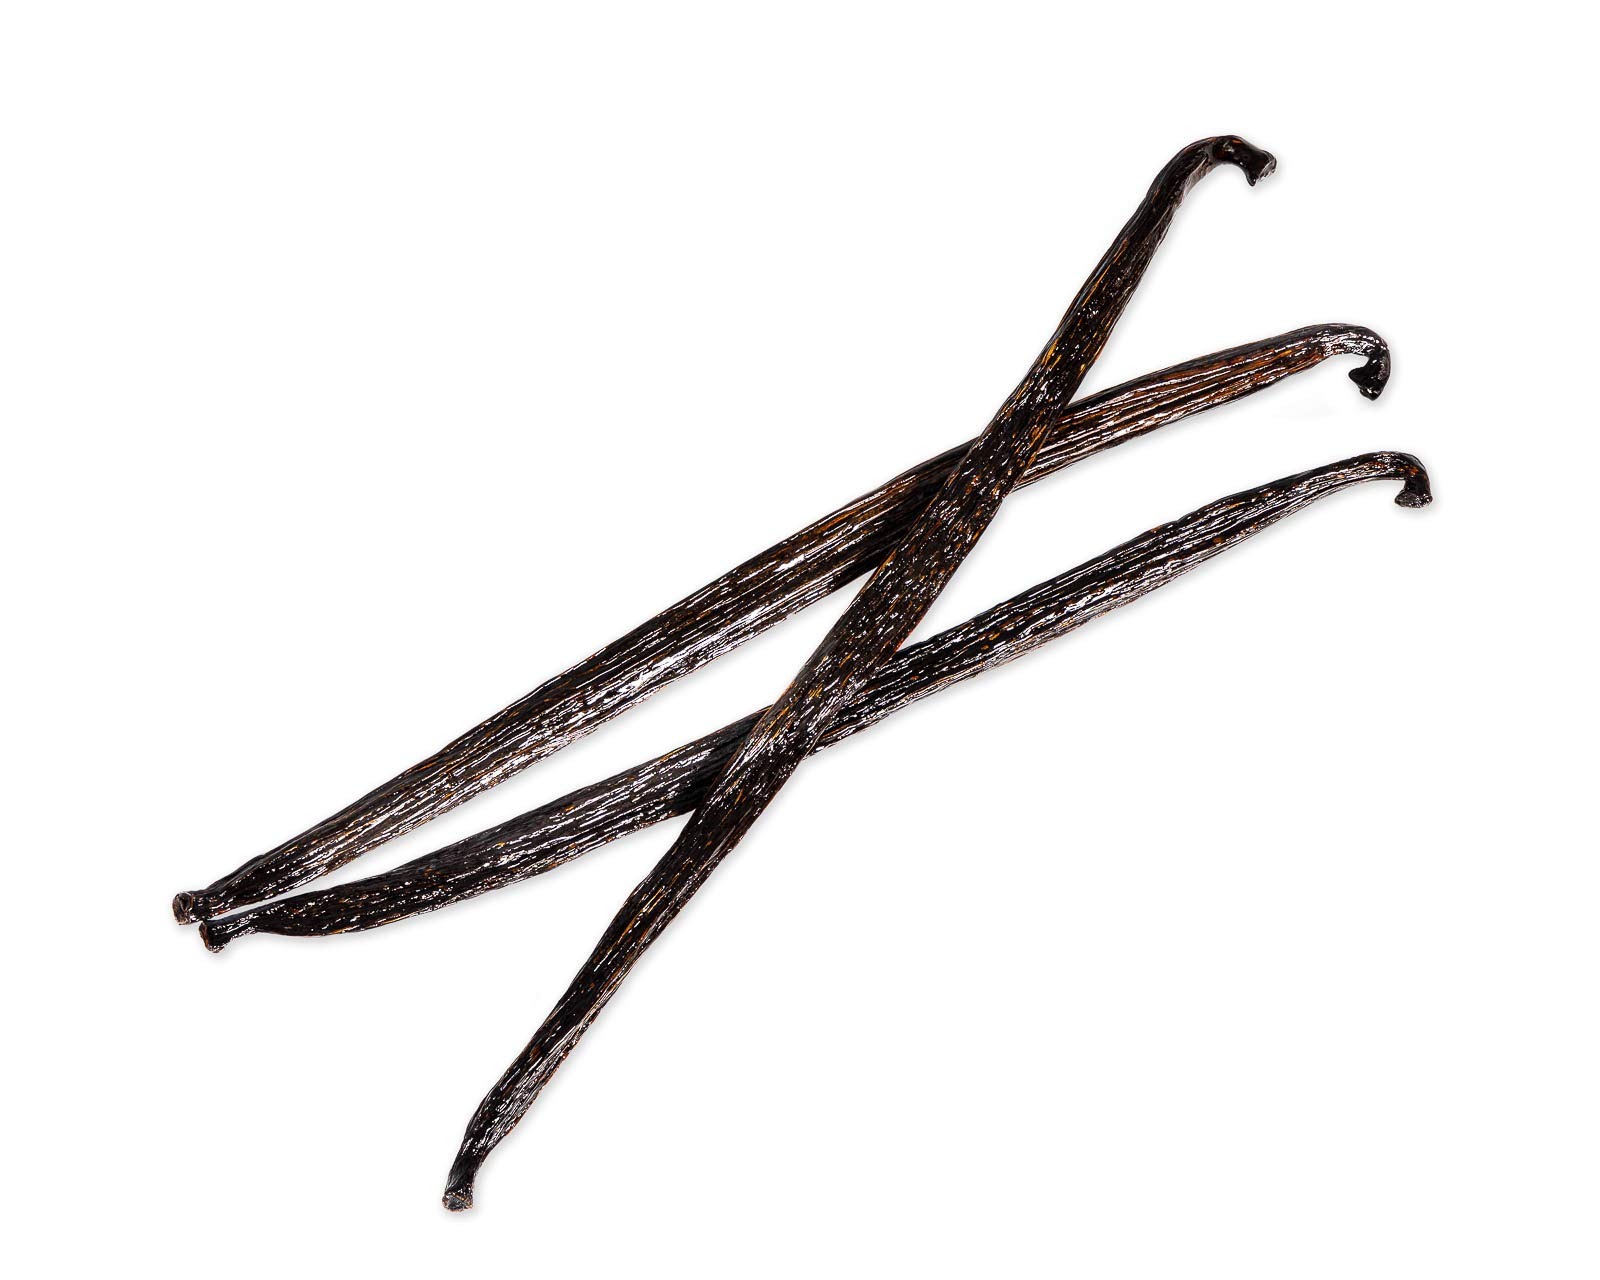
Item Name: Slofoodgroup Grade A Tahitian Vanilla, 3 Gourmet Tahitian Vanilla Bean Pods from Ecuador, Vanila X Tahitensis for Baking, Paste, and Extract Vanilla Flavor
Bullet Point 1: TAHITIAN VANILLA – Tahitensis vanilla is rarer than the Madagascar variety of vanilla and offers a more floral flavor profile, these vanilla beans are a wonderful option for baking and making vanilla extract and powders.
Bullet Point 2: ETHICALLY SOURCED – Slofoodgroups support of Ecuadorian vanilla provides stable jobs for woman in South America and we maintain a commitment to equatable practices in growing vanilla and preperation
Bullet Point 3: GRADE A VANILLA BEANS - these pods are soft, supple, oily and aromatic with notes of floral, cherry, grape, stonefruits aproicots and more
Bullet Point 4: LENGTH AND USES - the average length of these vanilla beans is 5.5 inches, Tahitian vanilla is great with fruits, jams, jellies, custards, chocolates, ice creams, yogurts and more
Bullet Point 5: EASY TO STORE and obsessed with your satisfaction - Store these vanilla beans in a tightly sealed airtight container, ideally a glass jar, wax paper, or vaccum seal. Keep away from heat, and do not refrigerate. If you need some assistance just let us know via buyer and seller messaging or even ask a question on this page. We are here to help
Product Description: Ethically sourced grade A Tahitian vanilla beans from Ecuador. From the jungles of South America, Slofoodgroup gourment vanilla beans and spices offers these beautiful, aromatic Tahitian type vanilla for all your vanilla flavor needs. Why choose Tahitian vanilla from Ecuador? Fruity, floral, Tahitian vanila pods are grown from the vanilla orchid vanilla x tahitensis and cured in a manner that results in very aromatic, oily vanilla beans that are uncharatiristically strong in flavor and aroma. This type vanilla works great for everyday baking but can also be easily used for making homemade vanilla extract or vanilla flavor for gifts and baking. The only thing better than these vanila beans is more Tahitian vanilla beans. When using, do not forget to use the whole pod, vanilla flavor is concentrated in so much more than just the vanilla seeds. Try making vanilla sugar by drying the vanilla beans and grinding. Questions, concerns or otherwise, please let us know via buyer and seller messaging. Happy to help and happy to stand behind the quality of all our flavors and spices. Thank you for choosing Slofoodgroup.
Value: 3.0
Unit: Count

Price: 12